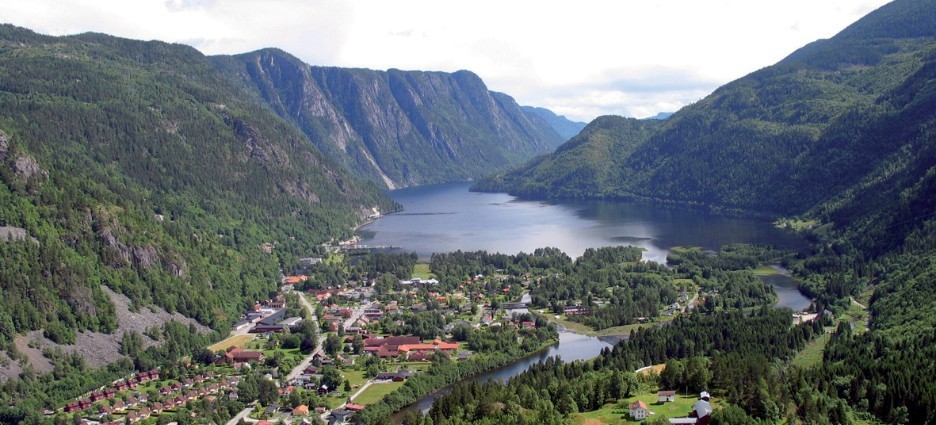
Fire: no
Smoke: no